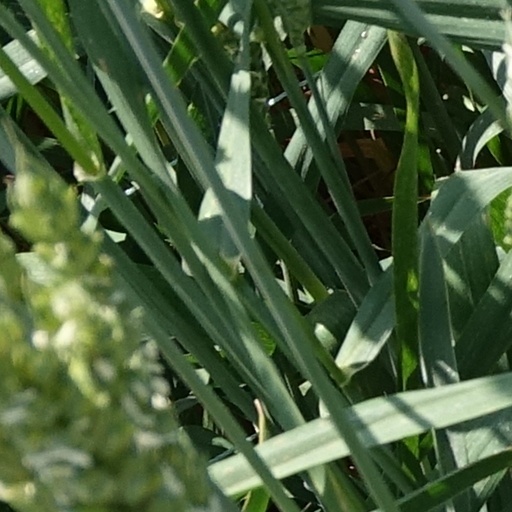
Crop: wheat